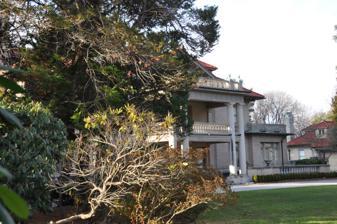
Building: Frank B. Hopewell House
Country: United States of America
Year built: 1919
Historic house in Massachusetts, United States United States historic place Frank B. Hopewell House U.S. National Register of Historic Places Show map of Massachusetts Show map of the United States Location 301 Waverley Ave., Newton, Massachusetts Coordinates 42°20′45″N 71°10′56″W / 42.34583°N 71.18222°W / 42.34583; -71.18222 Built 1919 Architect Sidbottom, George H. Architectural style Classical Revival MPS Newton MRA NRHP reference No. 90000034 Added to NRHP February 16, 1990 The Frank B. Hopewell House is a historic house at 301 Waverley Avenue in Newton, Massachusetts .  The large 3 + 1 ⁄ 2 -story brick building was designed by Boston architect George H Sidebottom and built in 1919.  It is the most intact and best preserved of several large early 20th century Colonial Revival estate houses in the city. Frank Hopewell, for whom it was built, worked for a manufacturing sales firm, and was treasurer and director of the Sanford Mills. The house was listed on the National Register of Historic Places in 1990. The house was purchased by Boston based hedge fund manager and emerging markets investor Ashish Chugh for $7.25mil in September, 2022. Chugh is head of Global Emerging Market Equities at Loomis, Sayles & Company.  The house was previously owned by Ahmed Zaki Yamani, former Saudi Arabian Minister of Petroleum and Mineral Resources and former head of OPEC (Organization of the Petroleum Exporting Countries). See also National Register of Historic Places listings in Newton, Massachusetts References